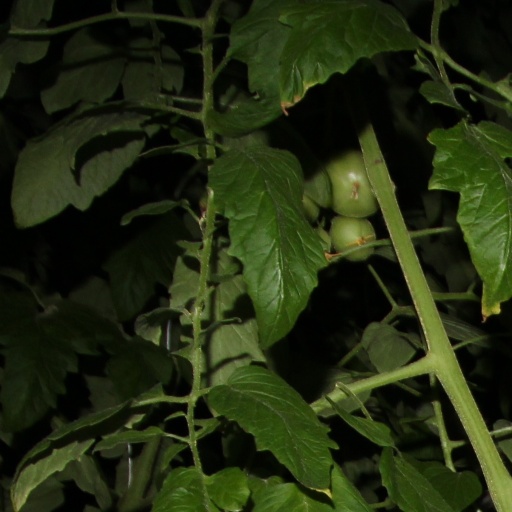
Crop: tomato